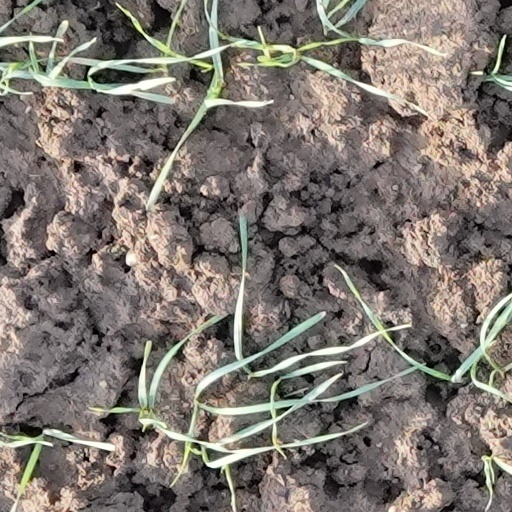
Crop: wheat